Shire of Glenelg (former)

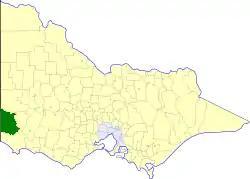
Location in Victoria

The Shire of Glenelg was a local government area about west of Melbourne, the state capital of Victoria, Australia. The shire covered an area of , and existed from 1863 until 1994.